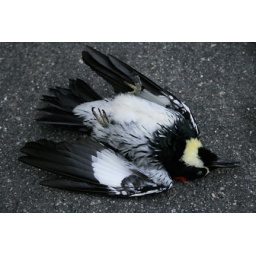
dead bird in the middle of the road